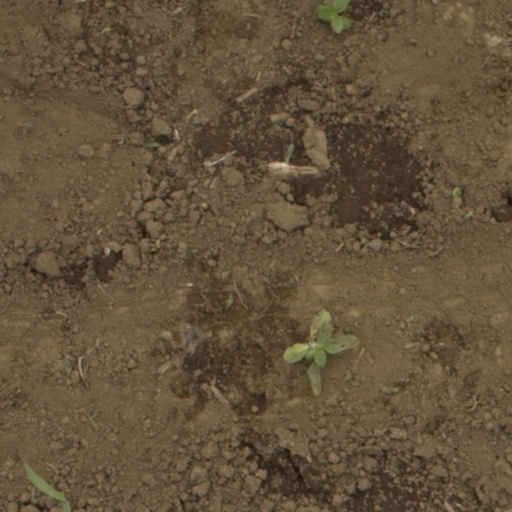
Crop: Jerusalem artichoke